Answer in natural language. Considering the relative positions, where is Window (marked B) with respect to black modern dresser with metallic handles (marked C)? Choose between the following options: right or left
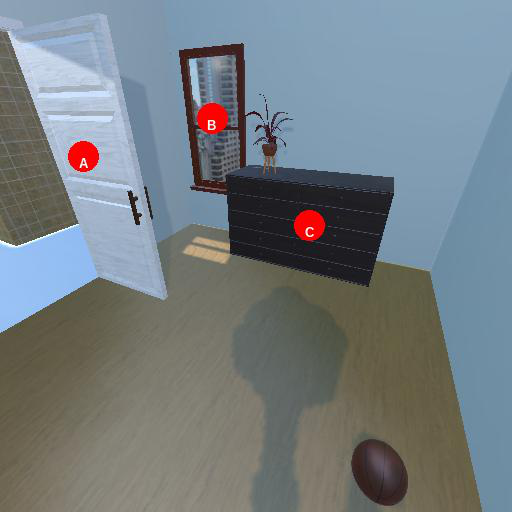
<answer>left</answer>